Snillfjord Municipality

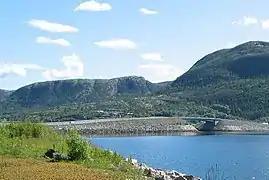
View of the Hemnskjelbrua (bridge) in Snillfjord

The municipality of Snillfjord was established on 1 July 1924 when it was separated from the large Hemne Municipality. The initial population was 776. During the 1960s, there were many municipal mergers across Norway due to the work of the Schei Committee. On 1 January 1964, the eastern part of the old Heim Municipality (population: 724) and the western part of the neighboring Agdenes Municipality (population: 196) were merged with Snillfjord Municipality (population: 681) to form a new, larger Snillfjord Municipality. On 1 January 1995, the Midtun area of Agdenes Municipality (population: 21) was transferred into Snillfjord Municipality. A road to the area had recently been built, but it connected to Snillfjord Municipality and not Agdenes Municipality, so it was decided to switch to the other municipality due to the newly opened road connection.